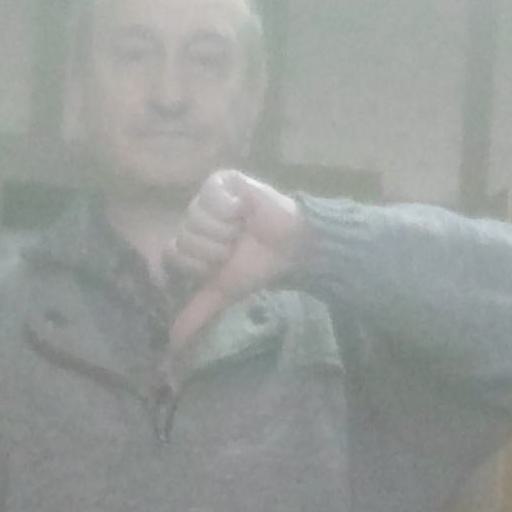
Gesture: dislike